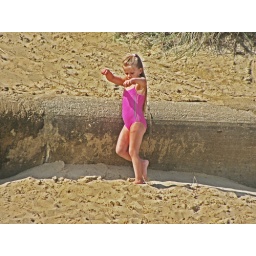
My granddaughter Charlotte '4' playing in the sand at the beach in Seapalling, Norfolk